1st Provisional Marine Brigade

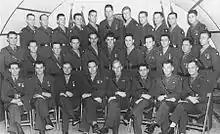
Officers of the 1st Provisional Marine Brigade pose for a photograph in Iceland in 1941.

Under the command of Brigadier General John Marston and Colonel Leo D. Hermle, the brigade sailed from San Diego to Charleston aboard the attack transports , , and . There, they met with additional ships which sailed with their supplies as well as the remaining elements of the brigade, the 5th Defense Battalion. These elements were joined by the , , and on 27 June. They were escorted by Task Force 19, a fleet of 25 United States Navy warships including the battleships and as well as the cruisers and . The force stopped at Newfoundland, before continuing to Iceland, landing in Reykjavík on 7 July. There they relieved the British Army 49th (West Riding) Infantry Division of control of some areas of the country, while the British continued to administer the remainder.